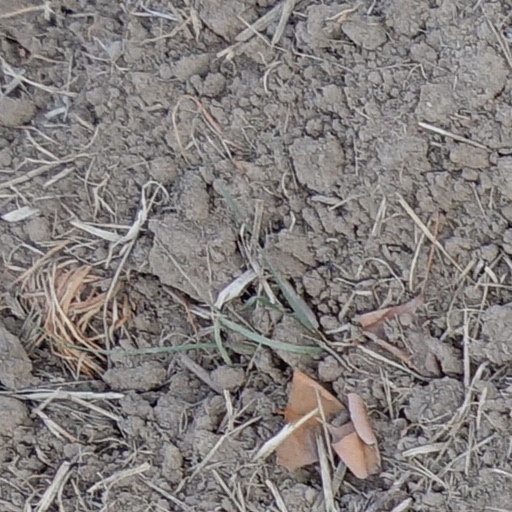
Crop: wheat